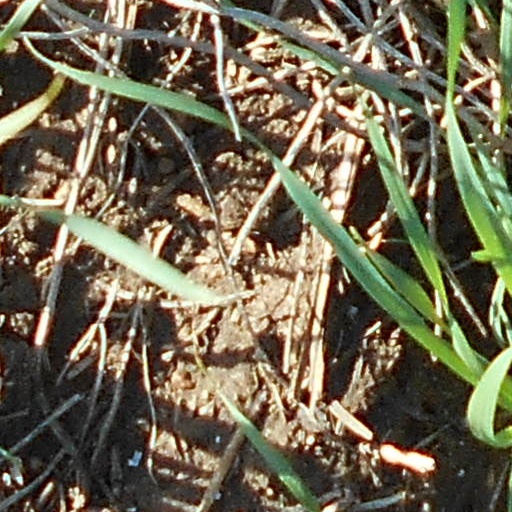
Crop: wheat